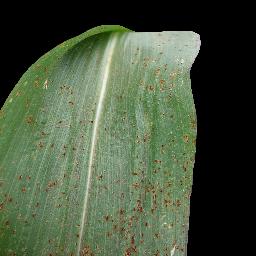
Label: Corn_(Maize)___Common_Rust